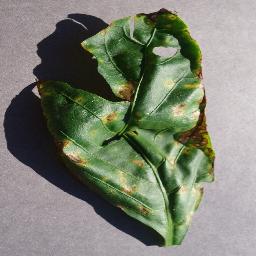
Label: Pepper,_bell___Bacterial_spot